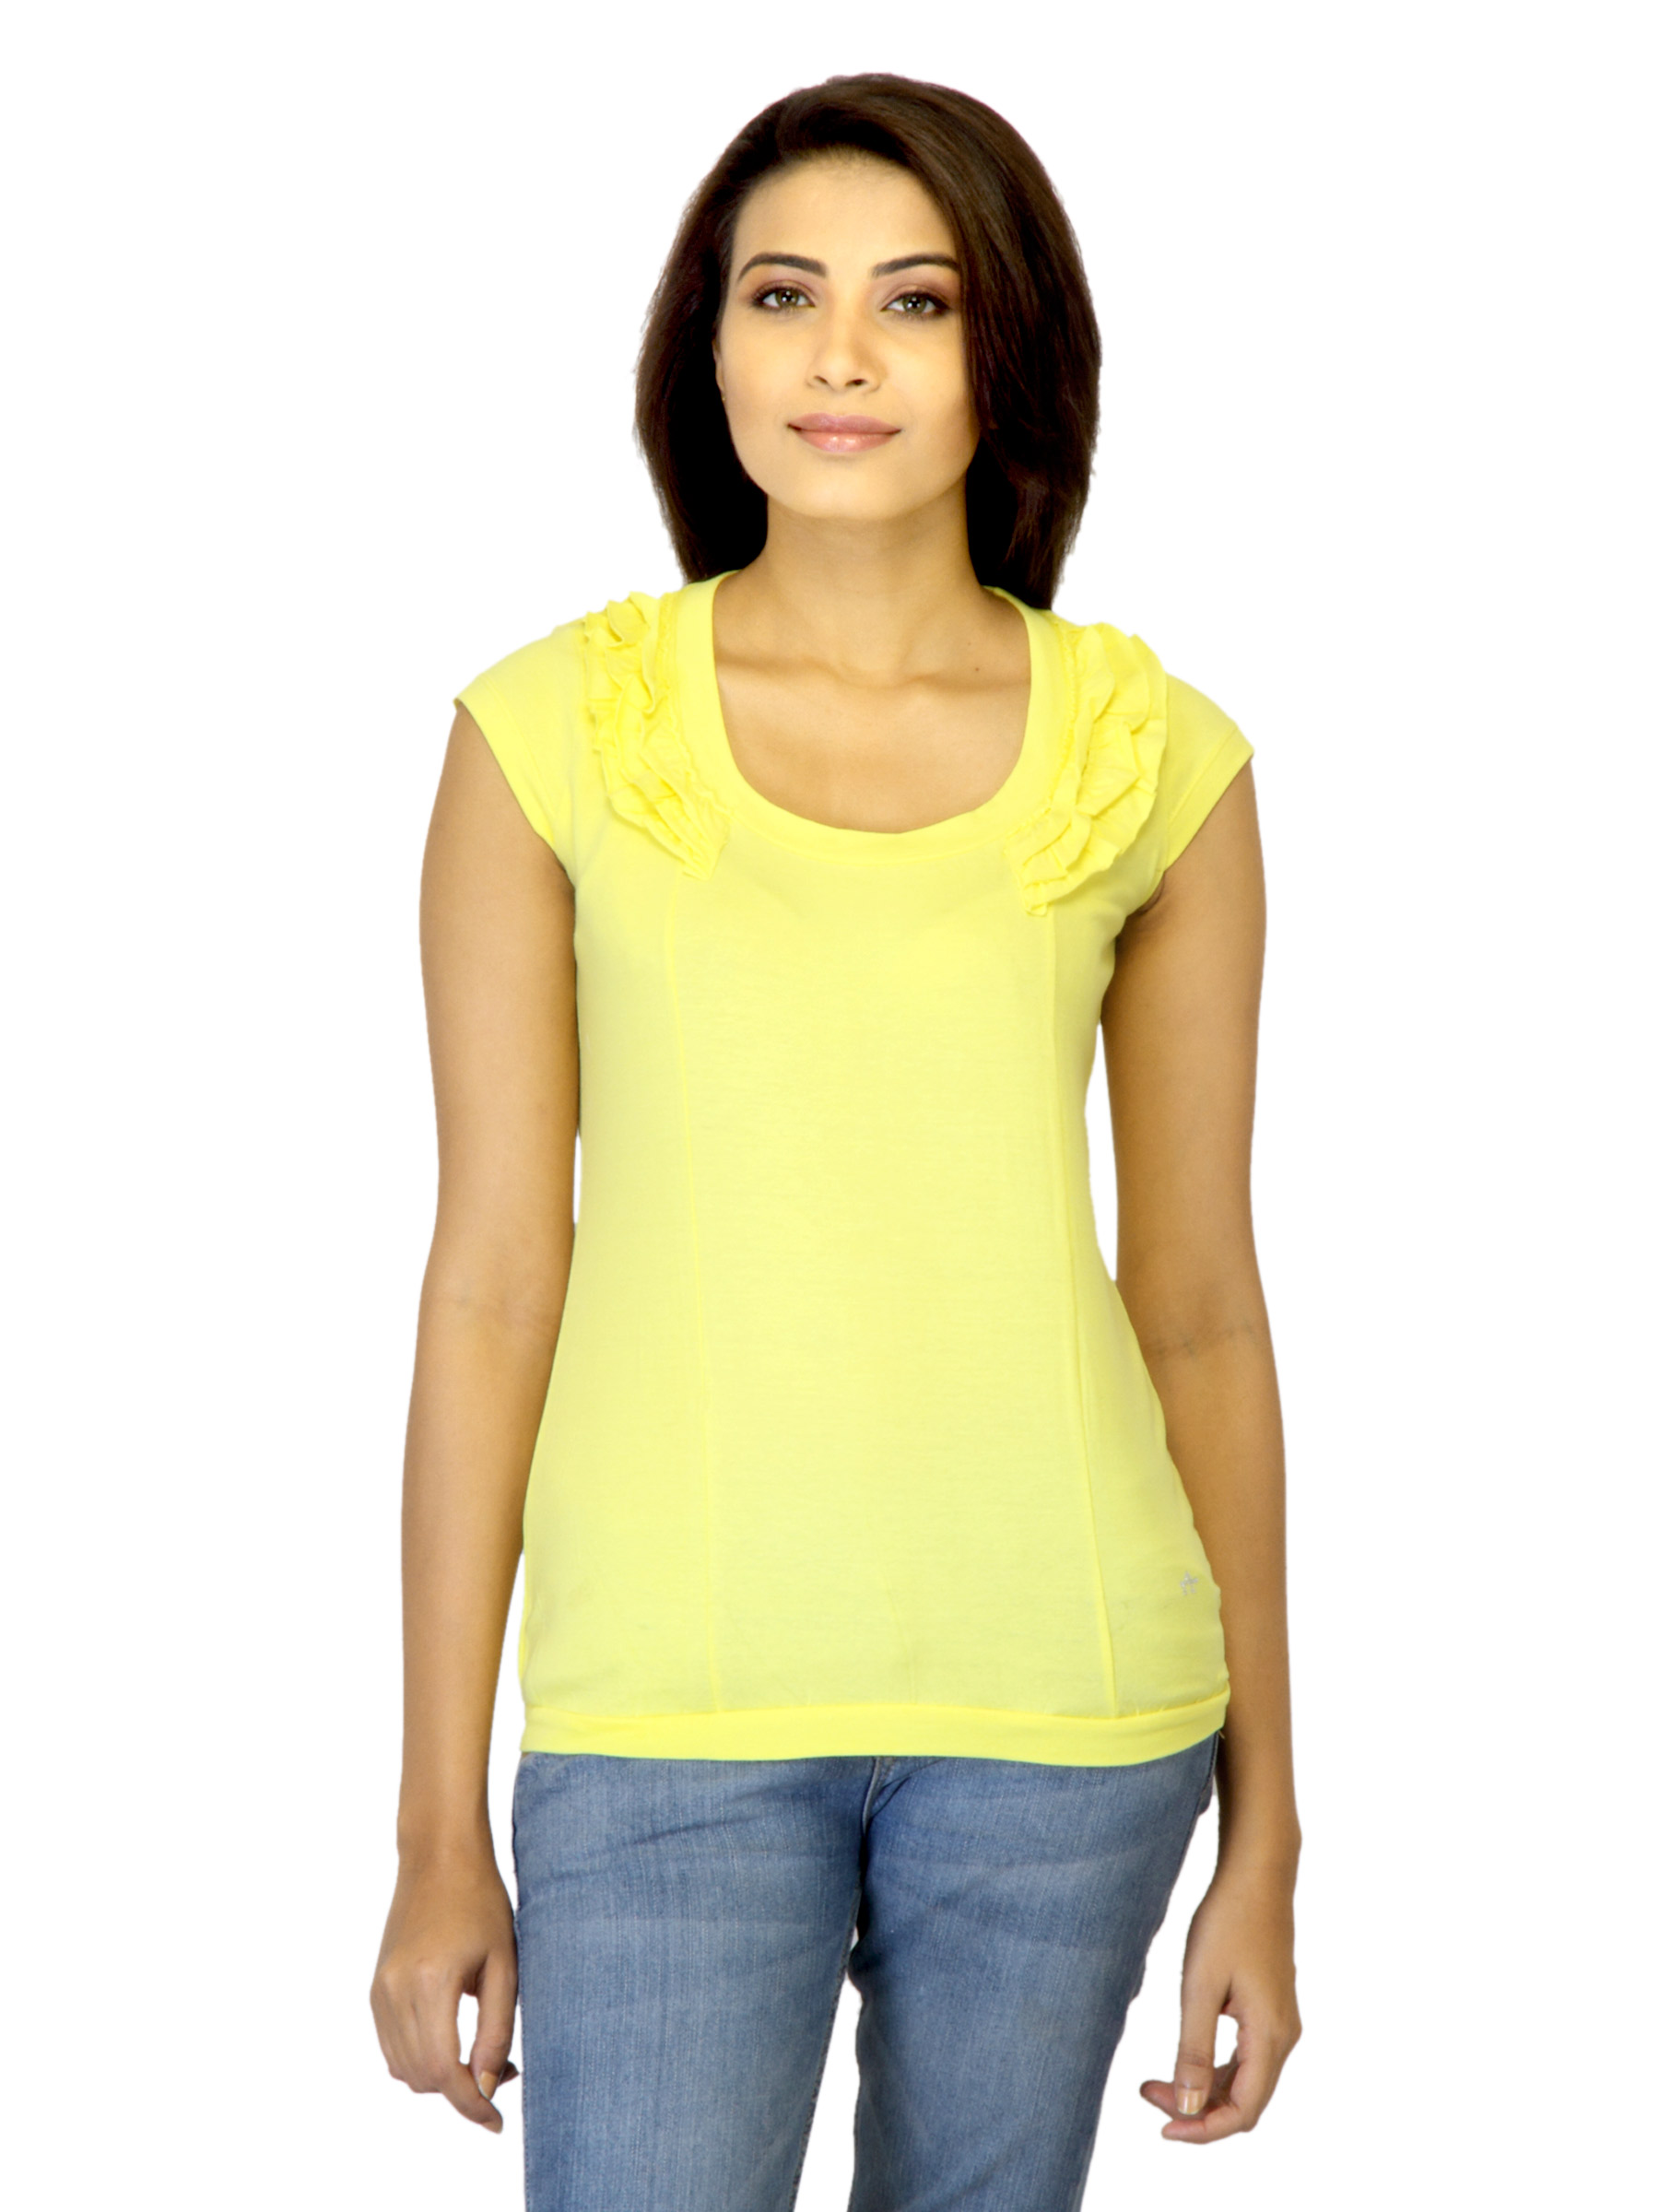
Arrow Woman Yellow Top
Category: Apparel / Topwear / Tops
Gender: Women
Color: Yellow
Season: Summer 2012
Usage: Casual